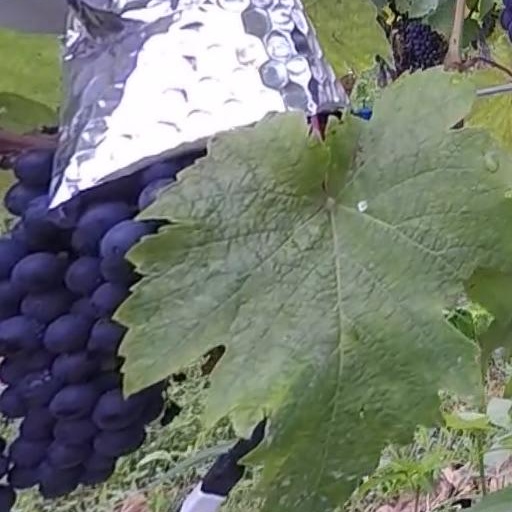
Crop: grape